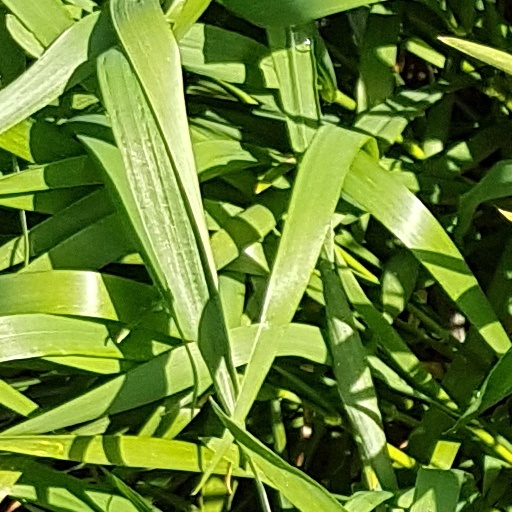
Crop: wheat